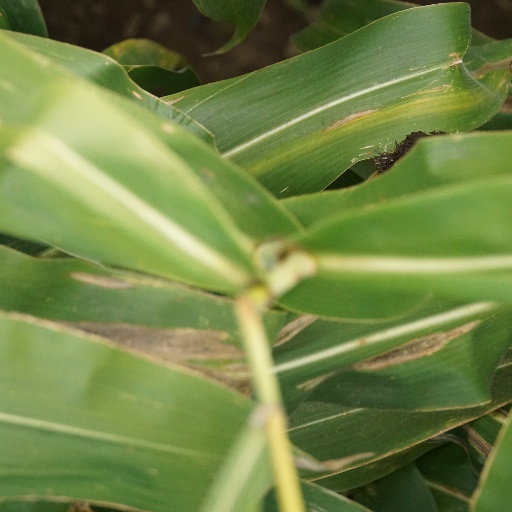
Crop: maize; corn